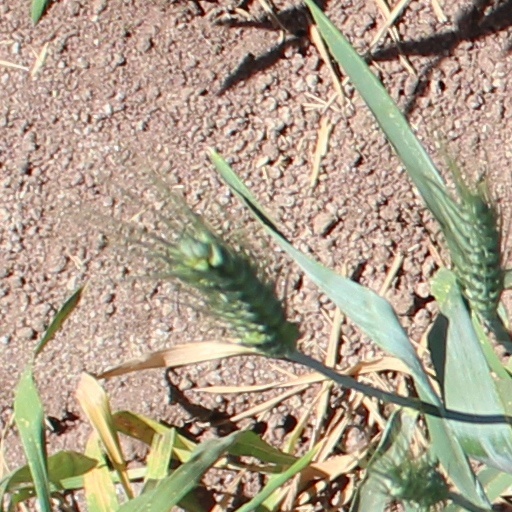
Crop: wheat